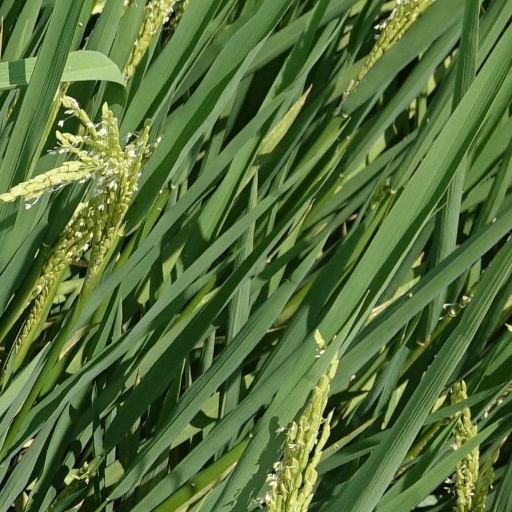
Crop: rice